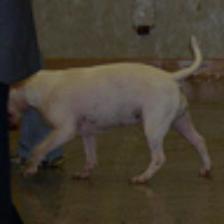
Label: NonHuman